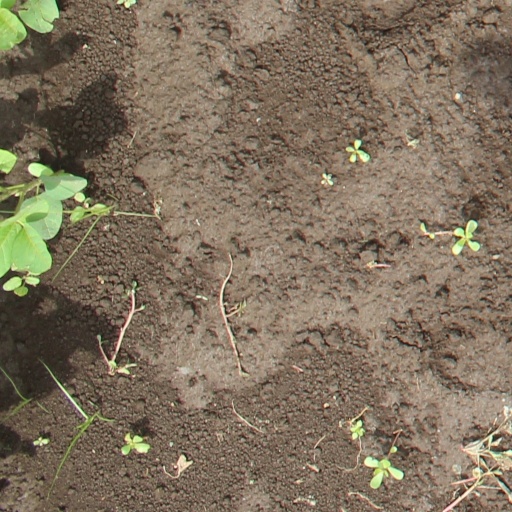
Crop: soybean